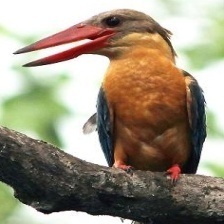
Species: STORK BILLED KINGFISHER
Scientific name: PELARGOPSIS CAPENSIS